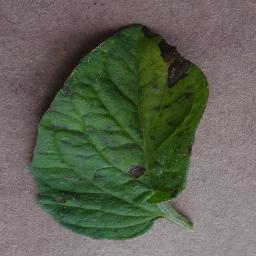
Label: Tomato___Early_blight